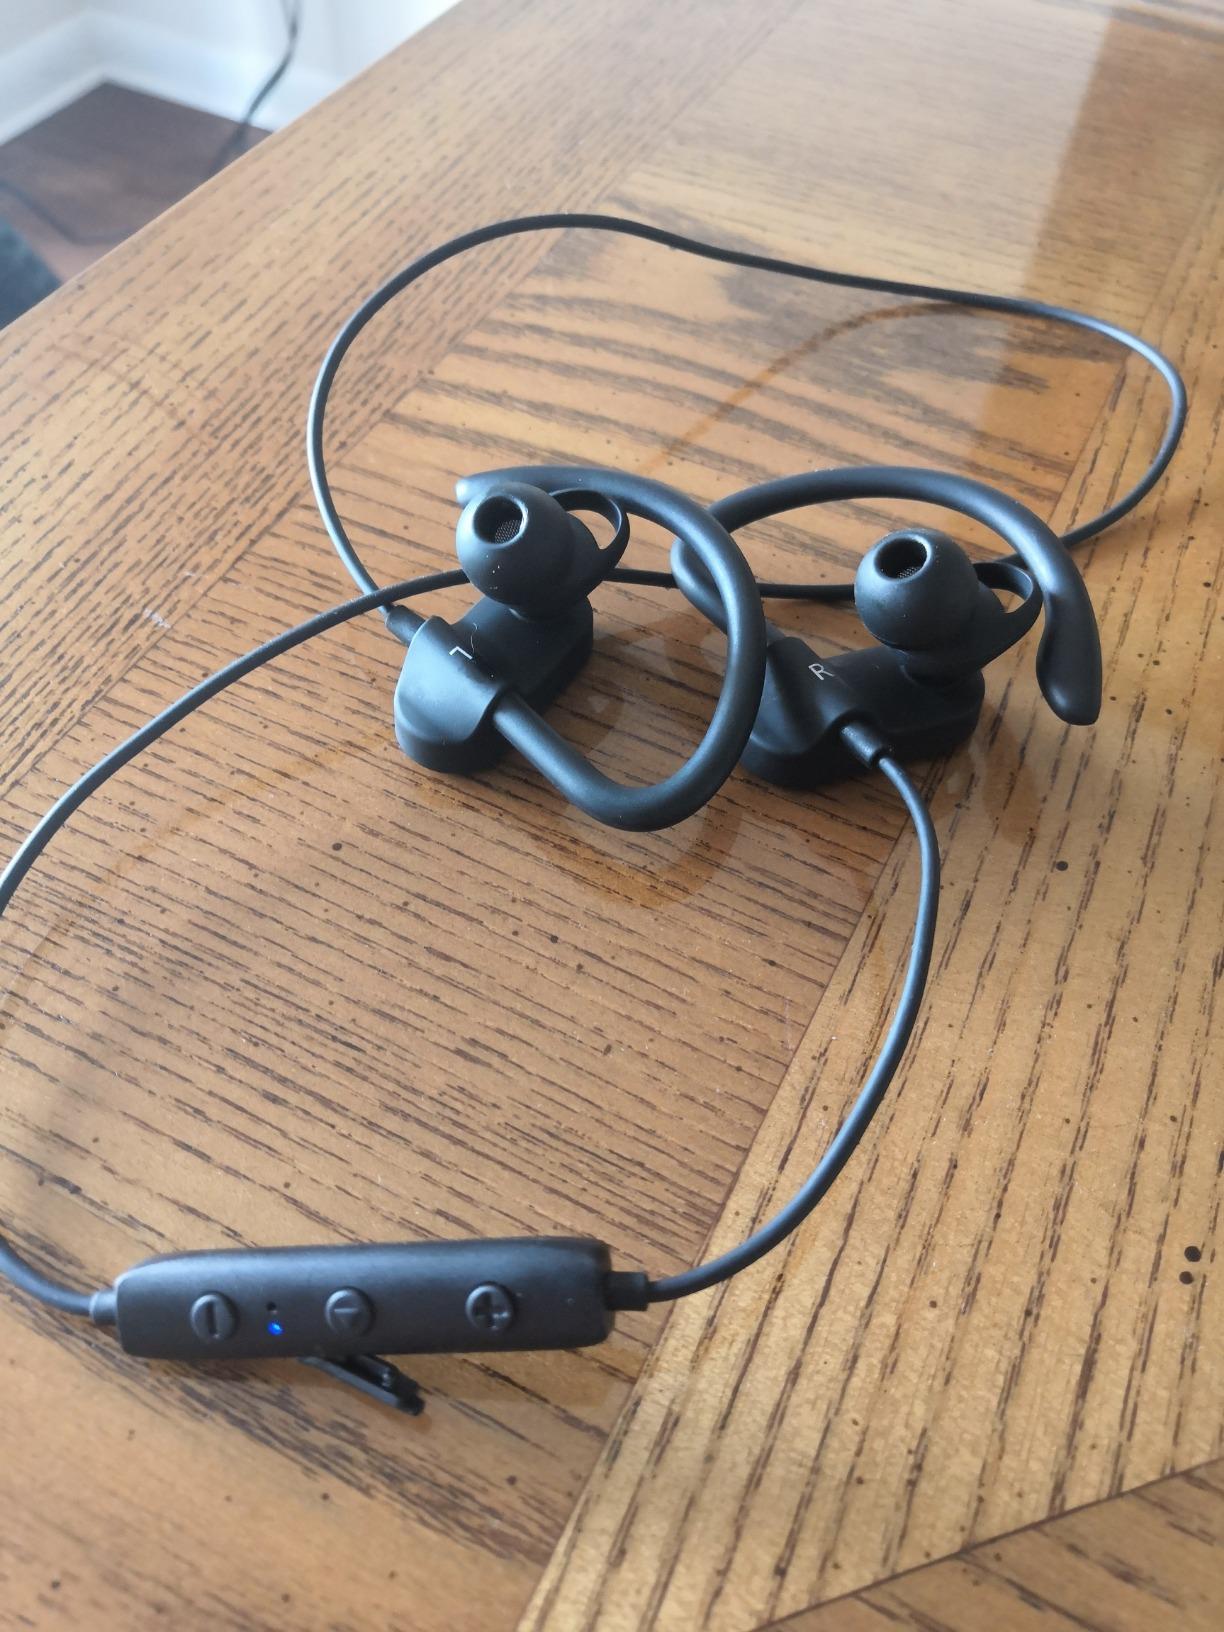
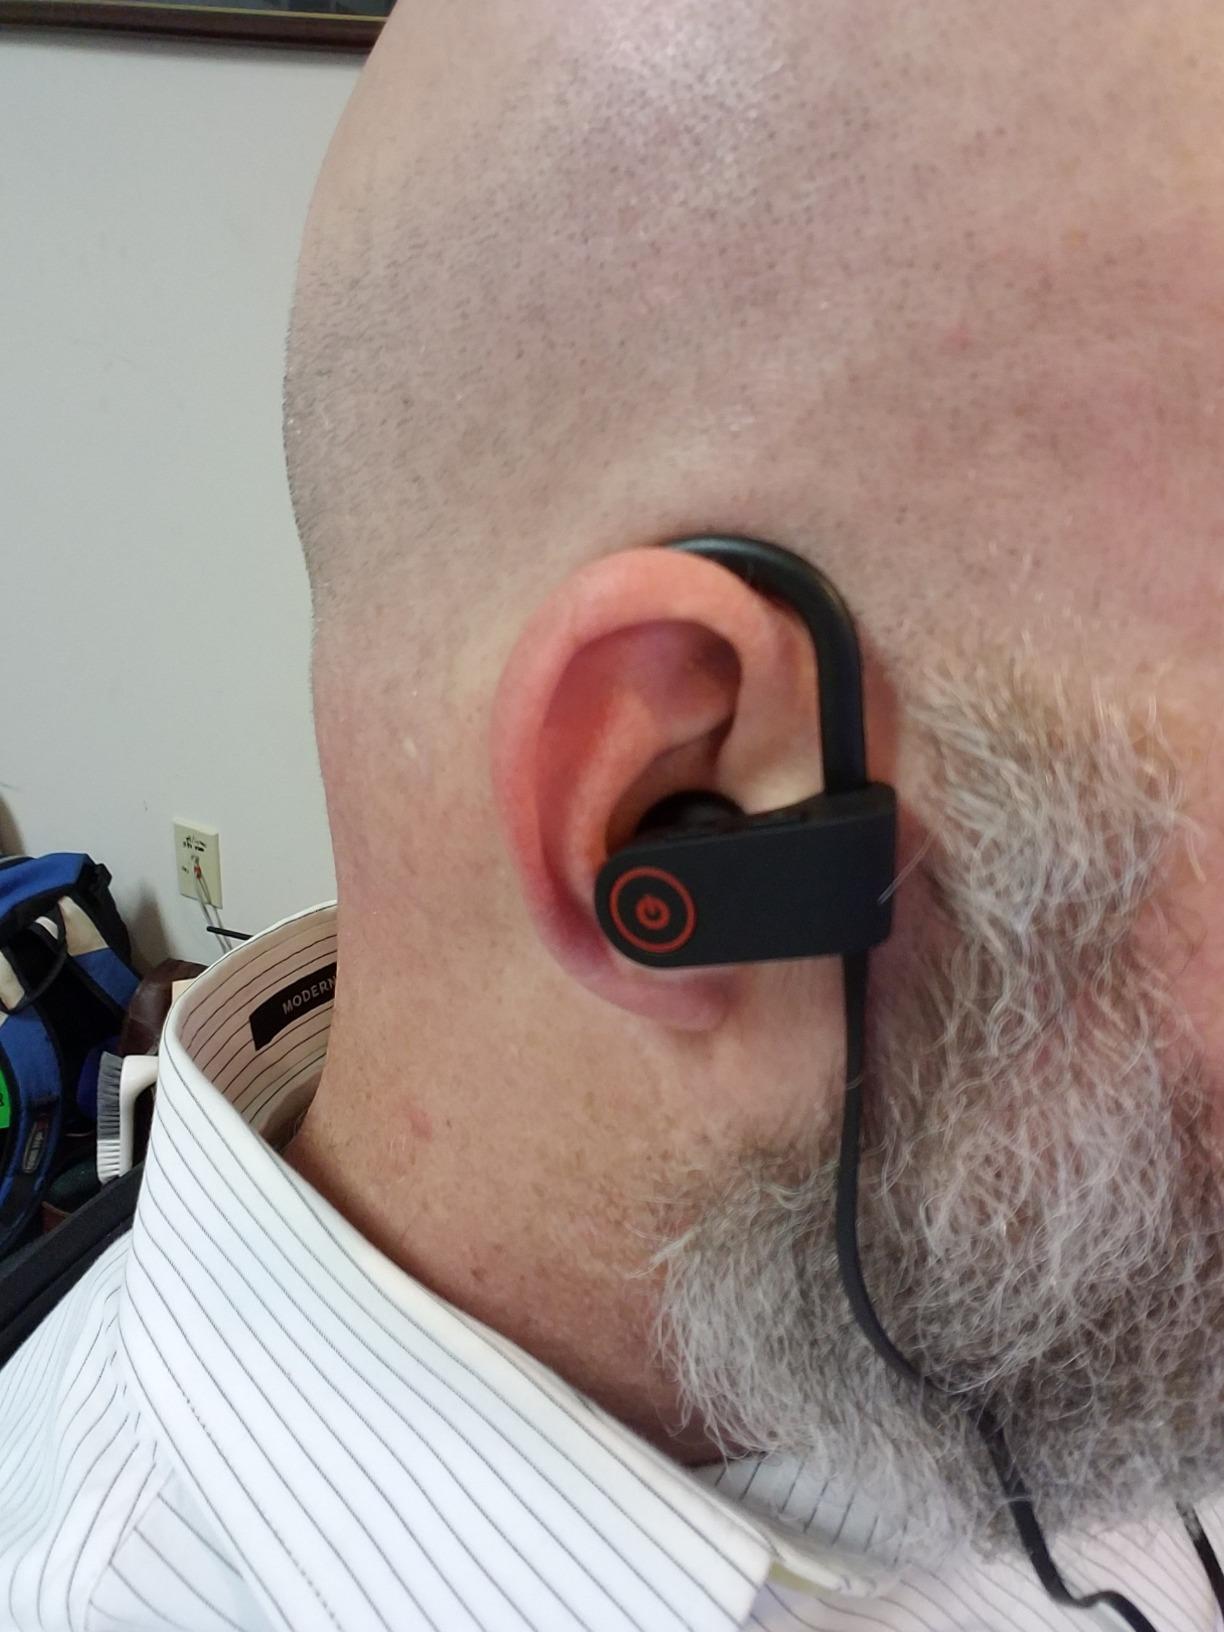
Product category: headphones
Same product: no